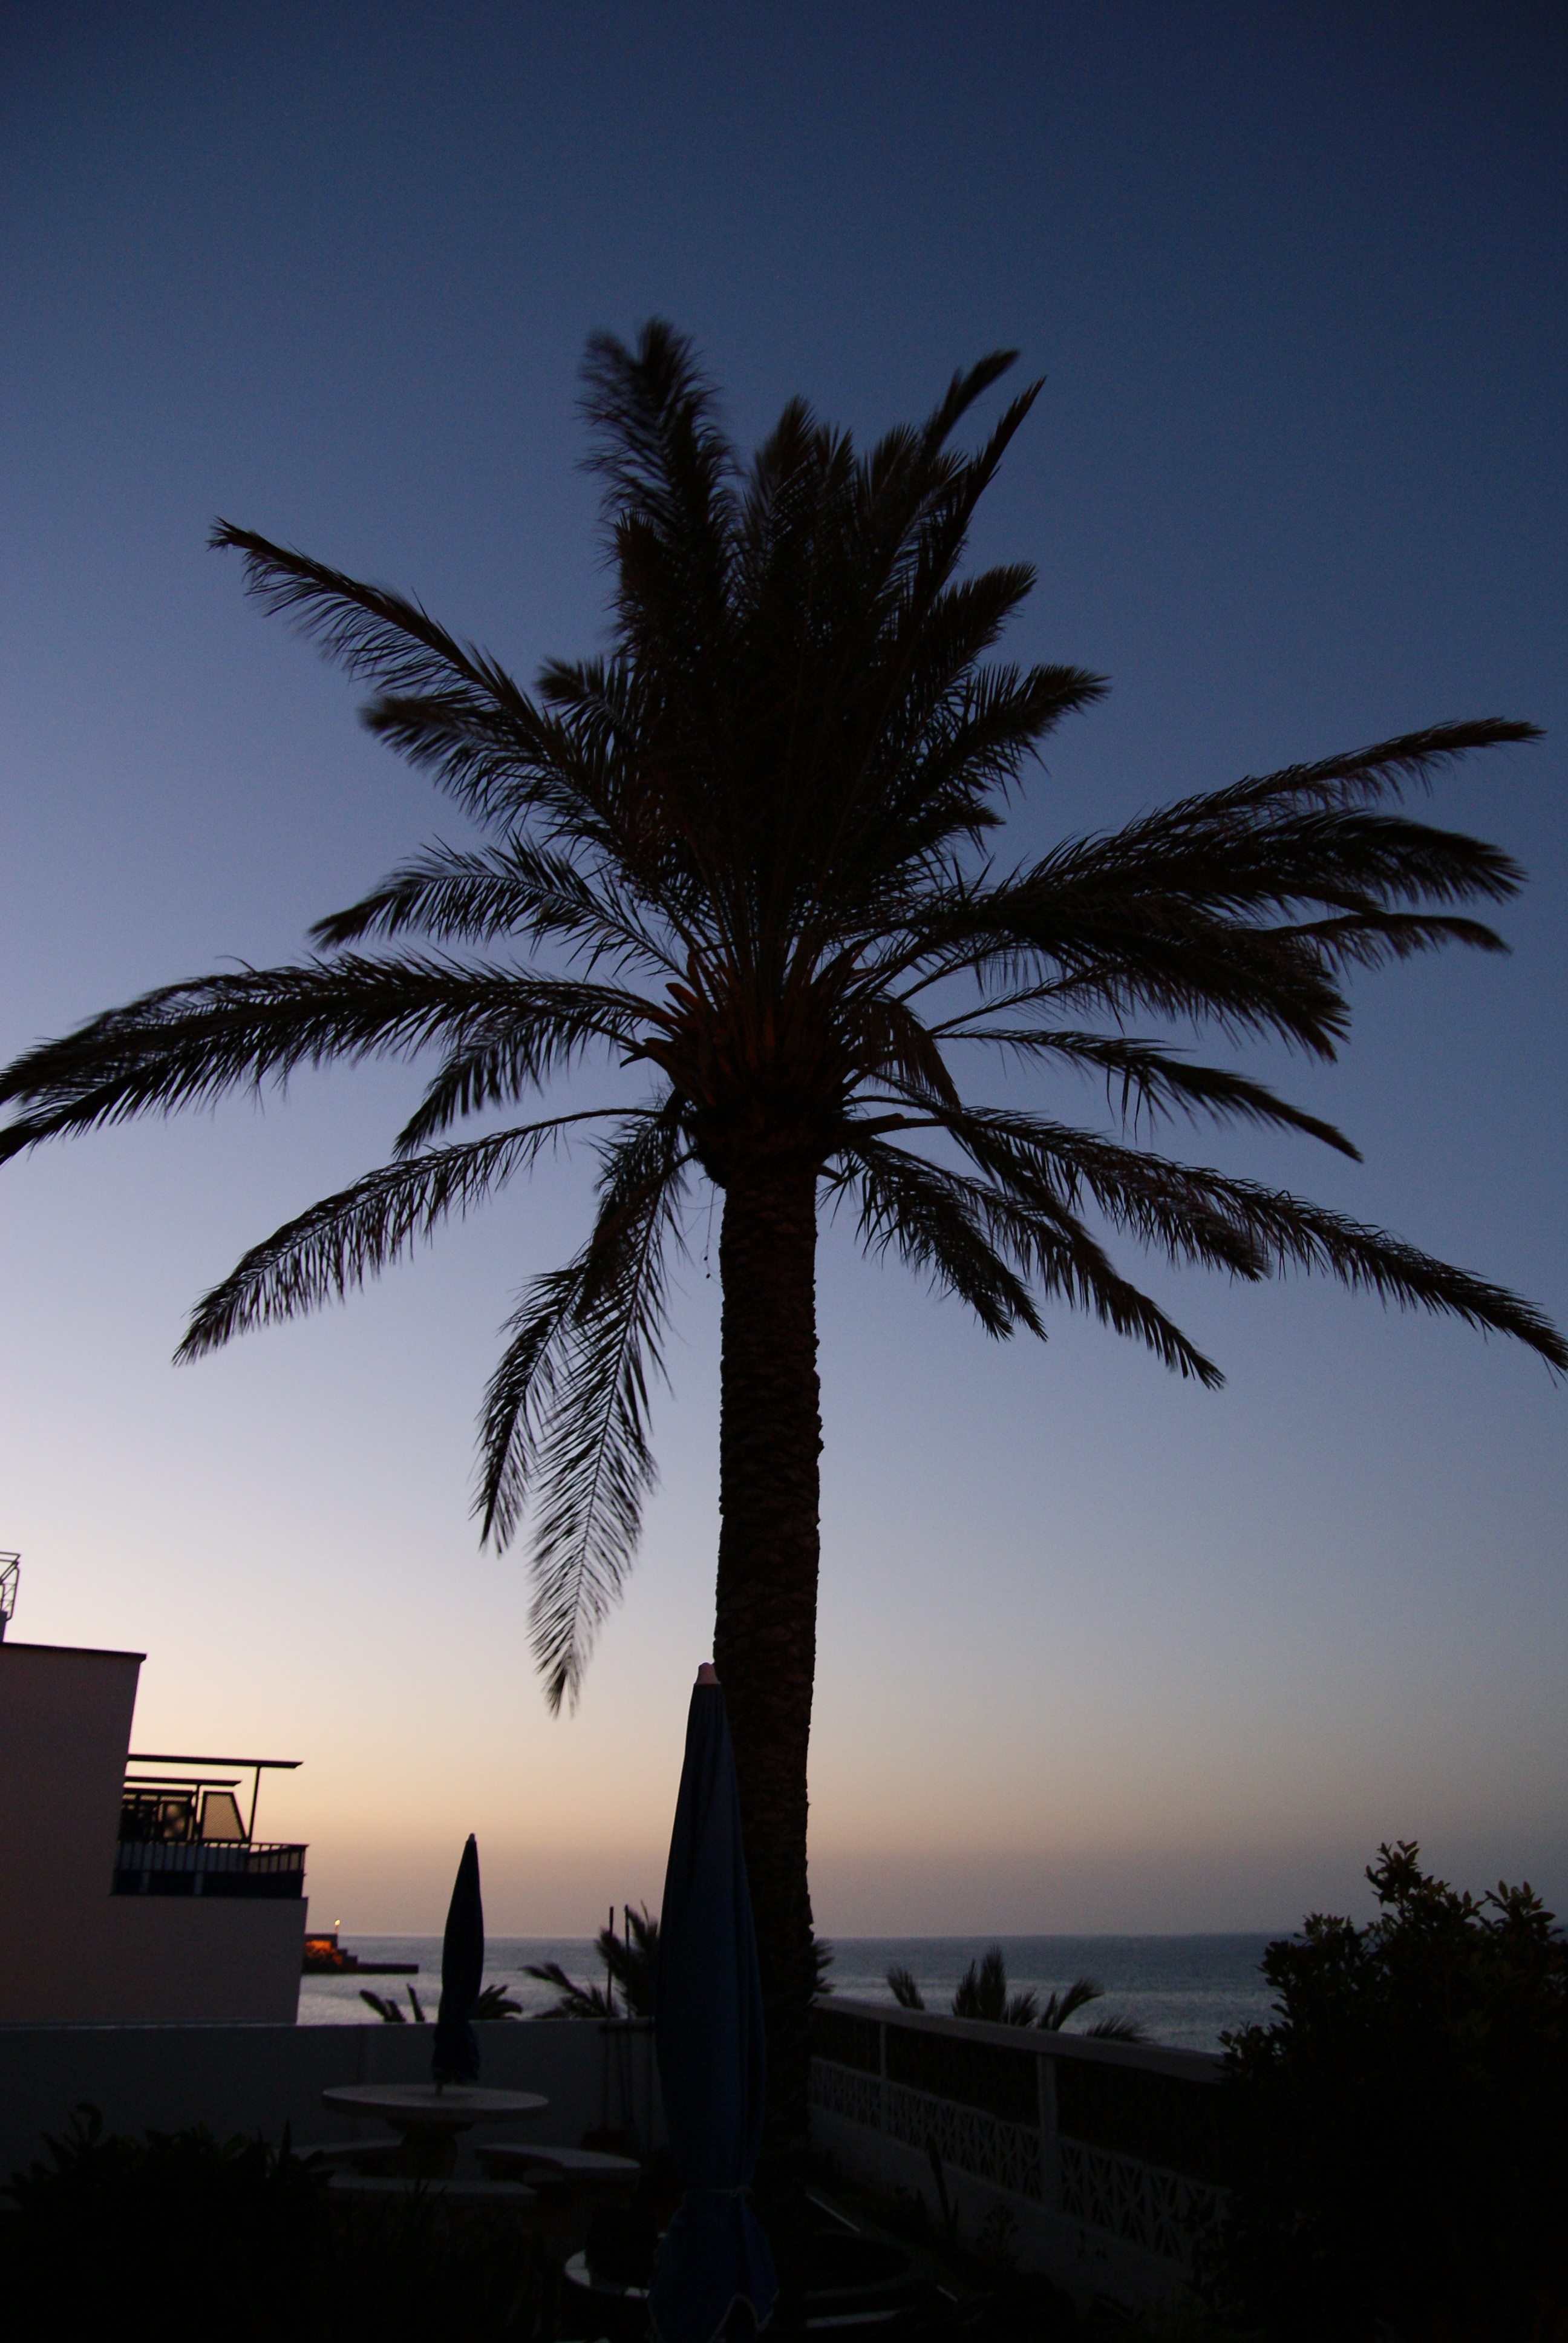
sea, tree, horizon, silhouette, plant, sky, sunrise, sunset, palm tree, sunlight, leaf, wind, dawn, summer, dusk, evening, mediterranean, palm, exotic, flowering plant, woody plant, land plant, arecales, palm family, borassus flabellifer